Jim Les

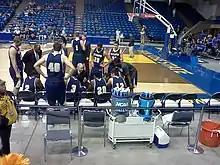
Jim Les in the huddle with UC Davis

Following his NBA career, Les was an assistant coach for the WNBA's Sacramento Monarchs from 1999 to 2001. Les was on the staff of Monarchs head coach Sonny Allen in 1999 and 2000 and Maura McHugh in 2001. In all three seasons with Les as an assistant coach, the Monarchs made the WNBA Playoffs and advanced to the 2001 WNBA Conference Finals.